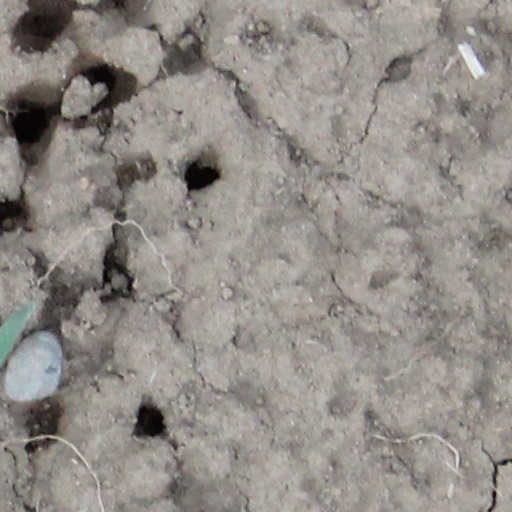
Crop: wheat